Nagoya Rinkai Railway

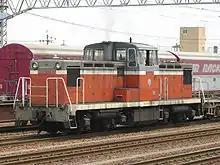
ND55 series diesel locomotive at Nagoya Freight Terminal

The is a Japanese freight-only railway company in Nagoya, Aichi, shared by Japan Freight Railway Company, Nagoya Port Authority, and Nippon Express. The third sector company (in a sense in Japan) was founded in 1965. The company is abbreviated as . Its lines serve the industrial area of the Nagoya Port. They mainly transport limestones via Seinō Railway, chemical products, train cars of Nagoya Railroad, or car parts of Toyota Motor.